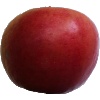
Label: apple_crimson_snow